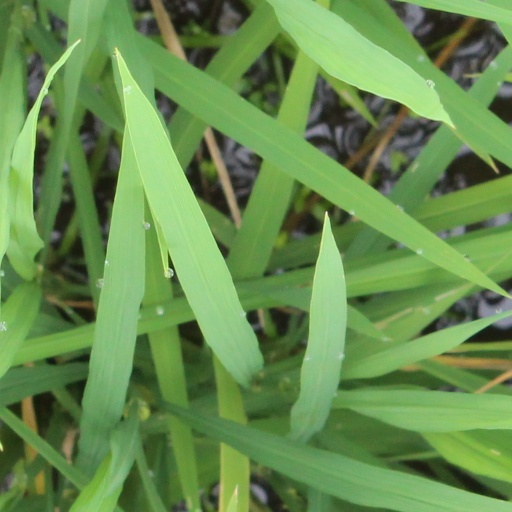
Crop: rice